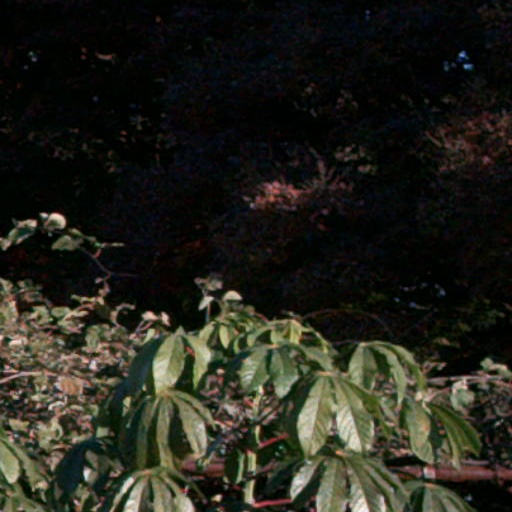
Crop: cassava